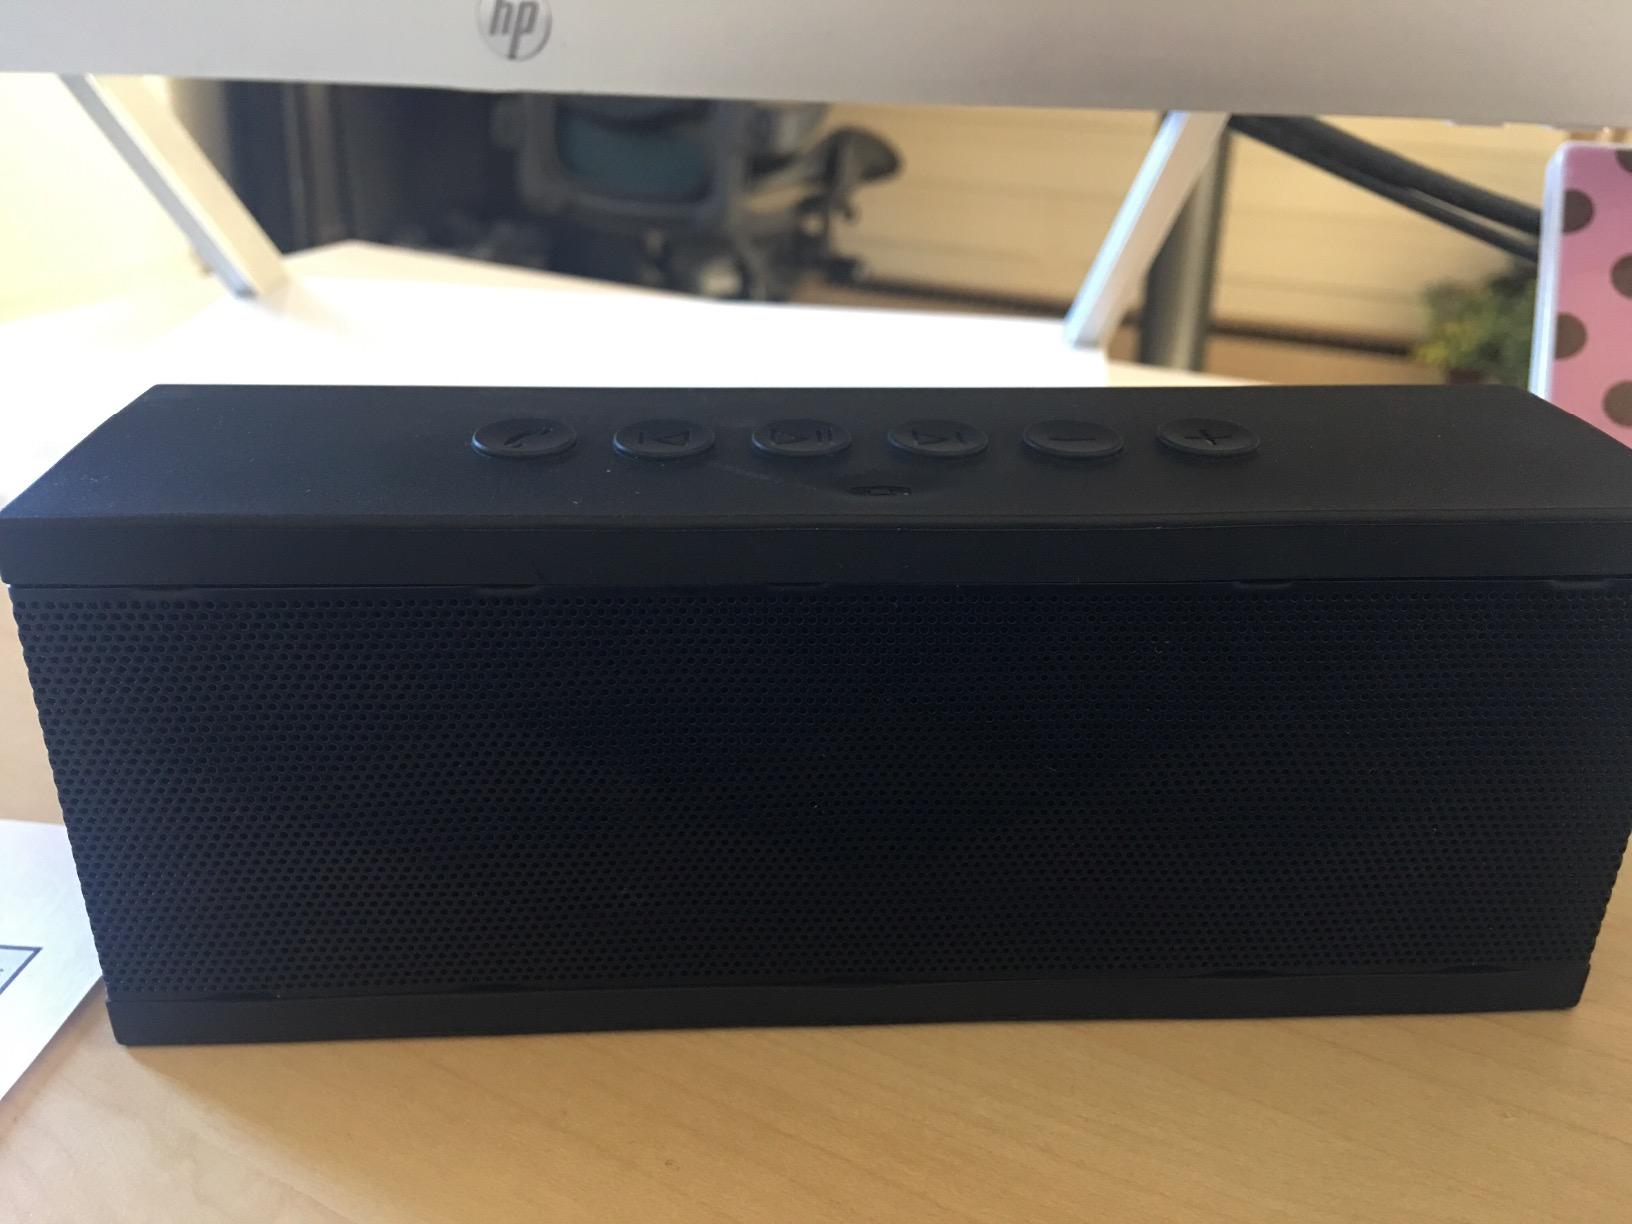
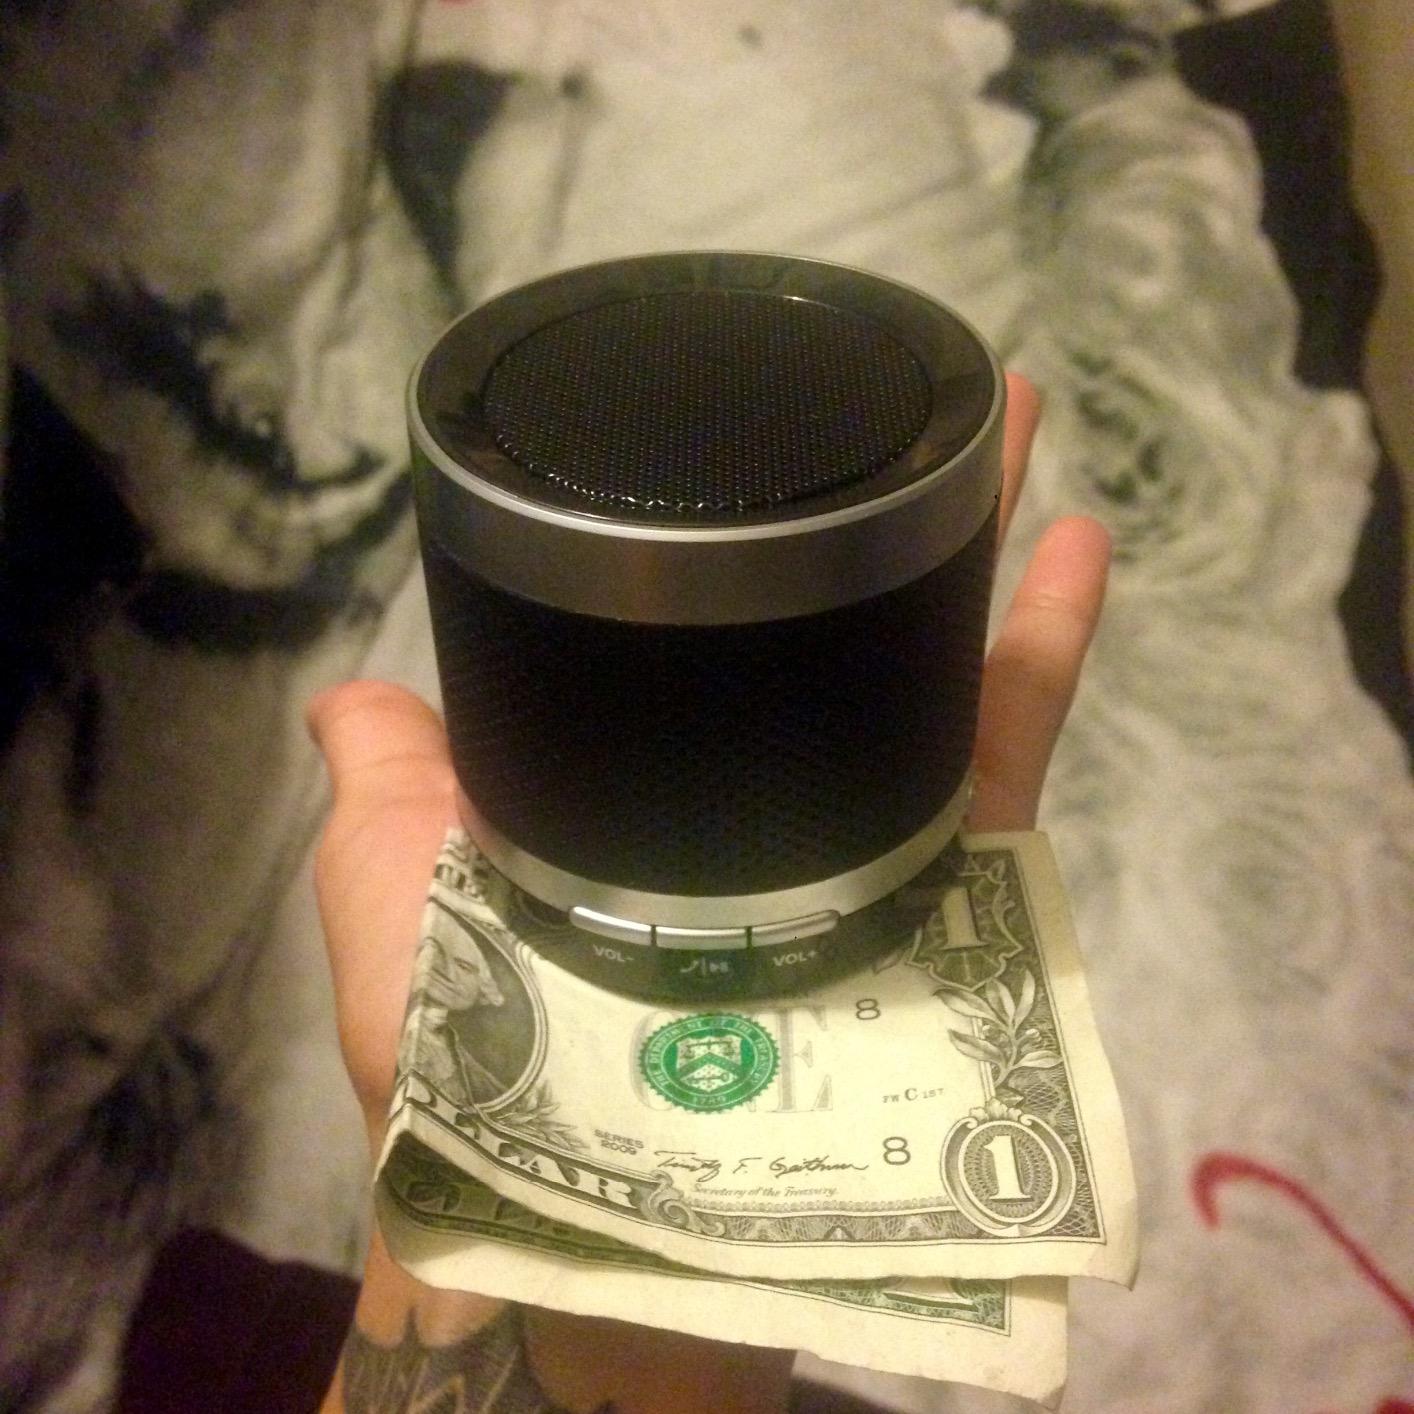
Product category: speaker
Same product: no